Follis

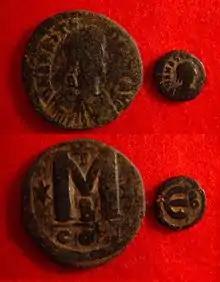
40 ("M" is "40" in Greek) and 5 ("Є" is "5" in Greek) nummi of Anastasius.

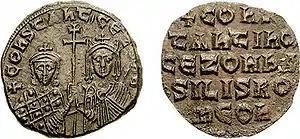
A Byzantine follis of Constantine VII and Zoe. 914-919AD. 26 mm.

The term "follis" is used for the large bronze coin denomination (40 nummi) introduced in 498, with the coinage reform of Anastasius, which included a series of bronze denominations with their values marked in Greek numerals.